It's Trad, Dad!

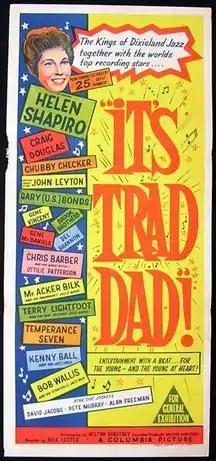
Australian film poster

It's Trad, Dad! (U.S. title: Ring-A-Ding Rhythm) is a 1962 British musical comedy film directed by Richard Lester in his feature directorial debut. It stars singer and actress Helen Shapiro alongside Craig Douglas, John Leyton, the Brook Brothers, and Chubby Checker, among other rock-and-roll singers, as well as several Dixieland jazz bands. The film was one of the first produced by Amicus Productions, a company known predominantly for horror films.